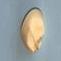
Maize quality: Bad